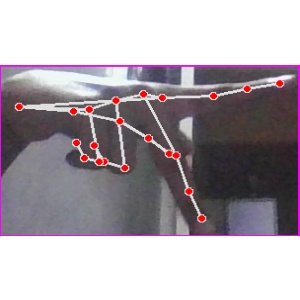
अक्षर: प